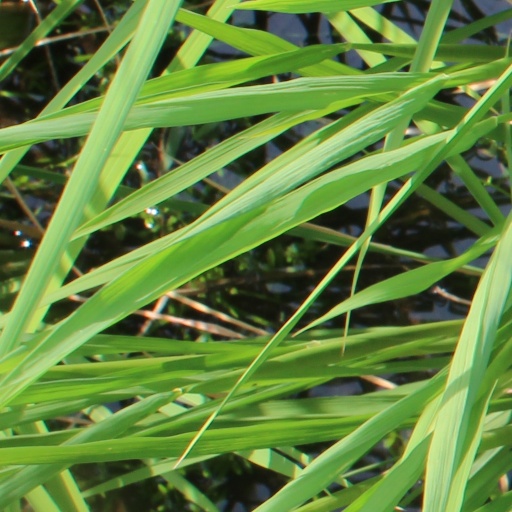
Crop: rice